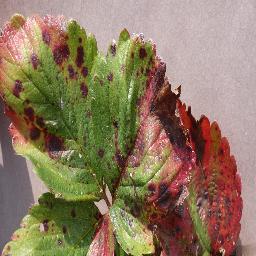
Label: Strawberry___Leaf_scorch